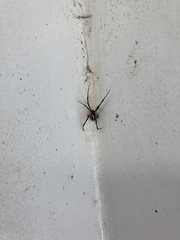
Species: Lactrodectus_hesperus